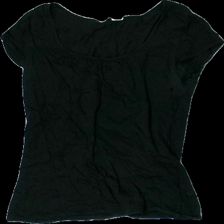
View: front
Type: T-shirt
Category: Ladies
Brand: Not in the list
Colors: Black
Material: 100% Cotton
Cut: Regular, C-collar
Season: All
Holes: Major
Damage: holes
Damage location: top left
Price range: <50
Recommended usage: Recycle
Description: washed out